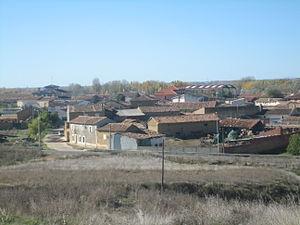
Monasterio de Vega est une commune de la province de Valladolid dans la communauté autonome de Castille-et-León en Espagne.